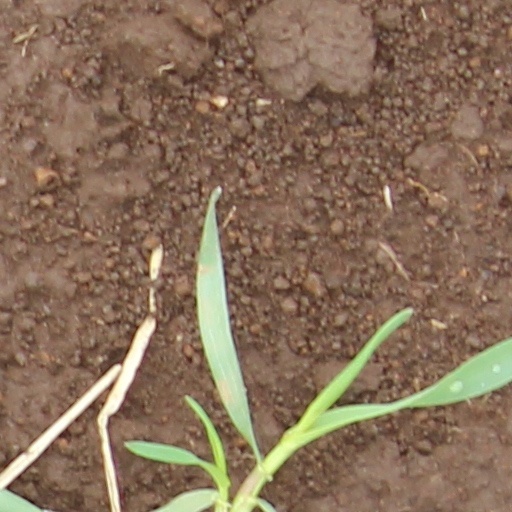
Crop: wheat